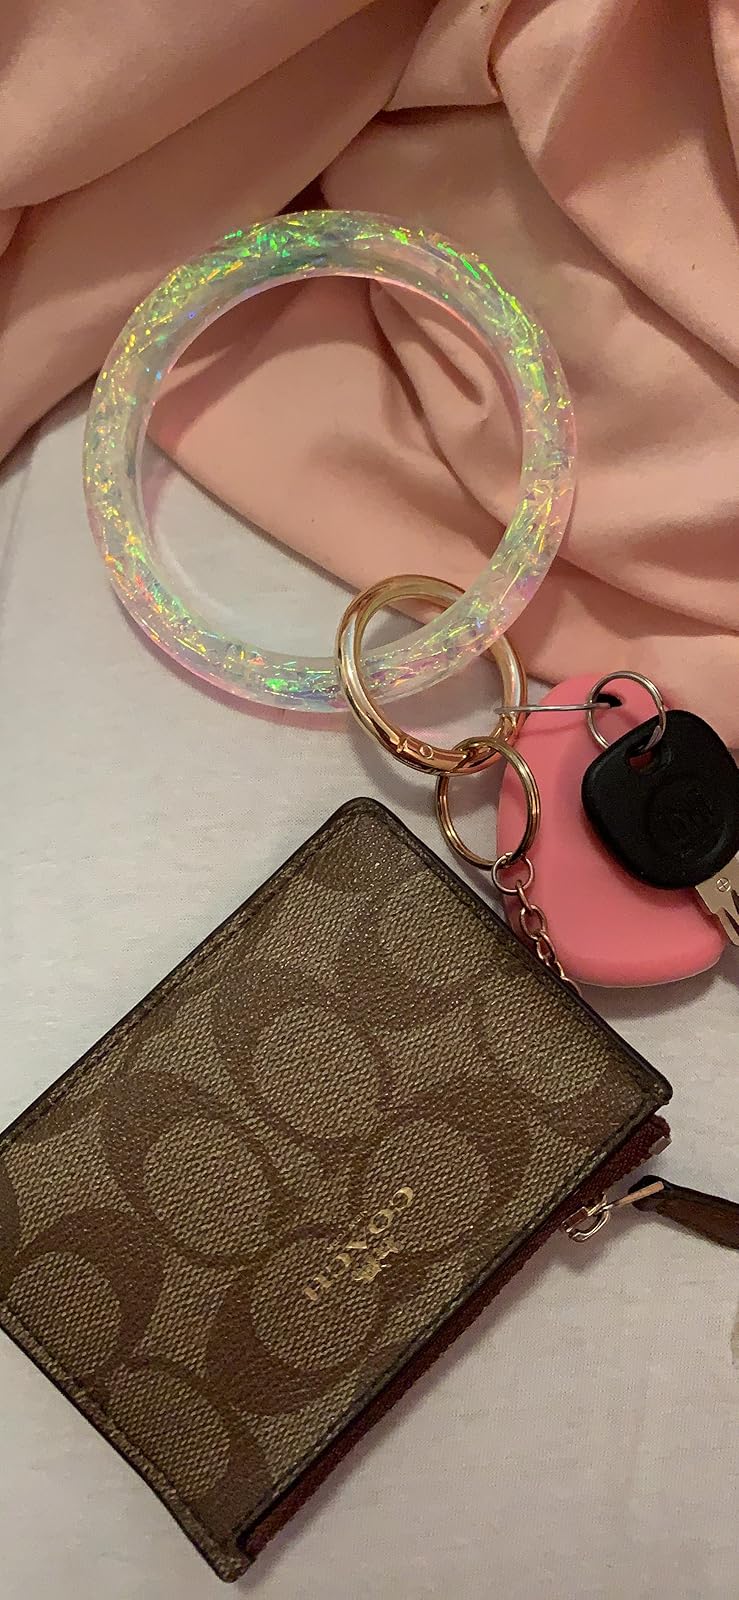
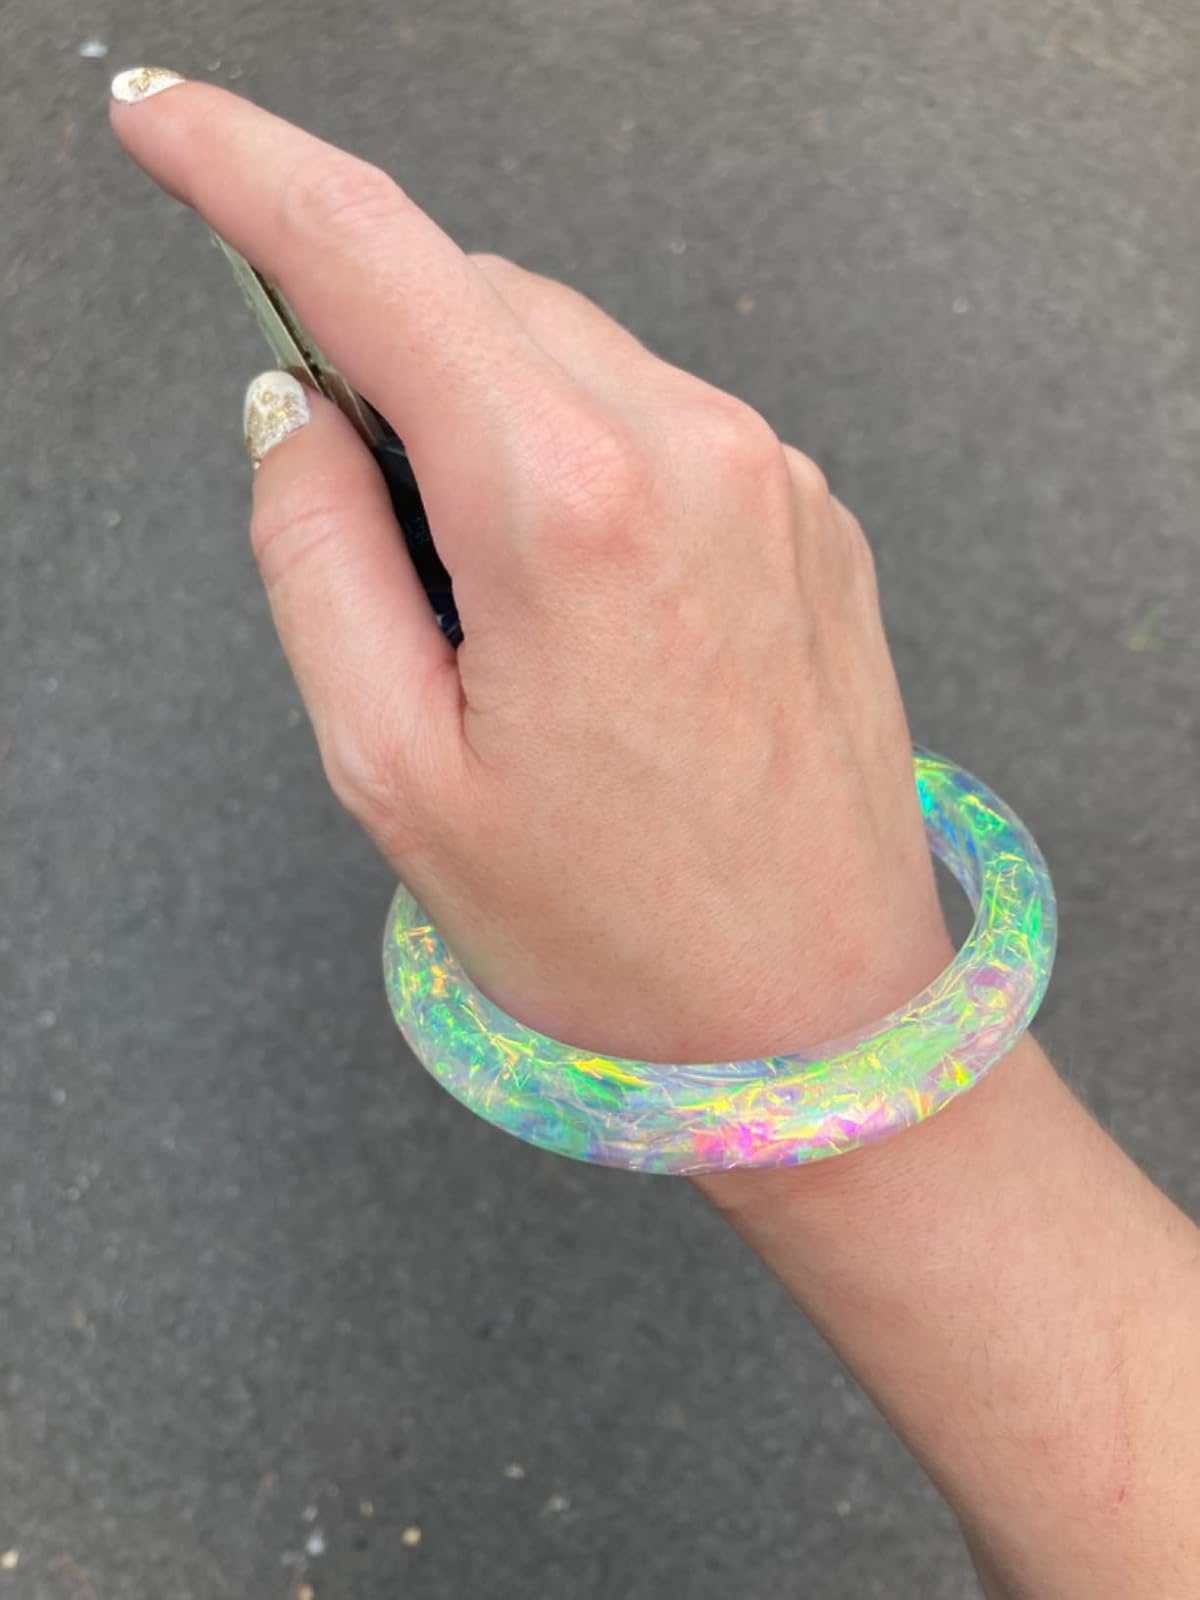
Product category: accessories_keychain
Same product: yes